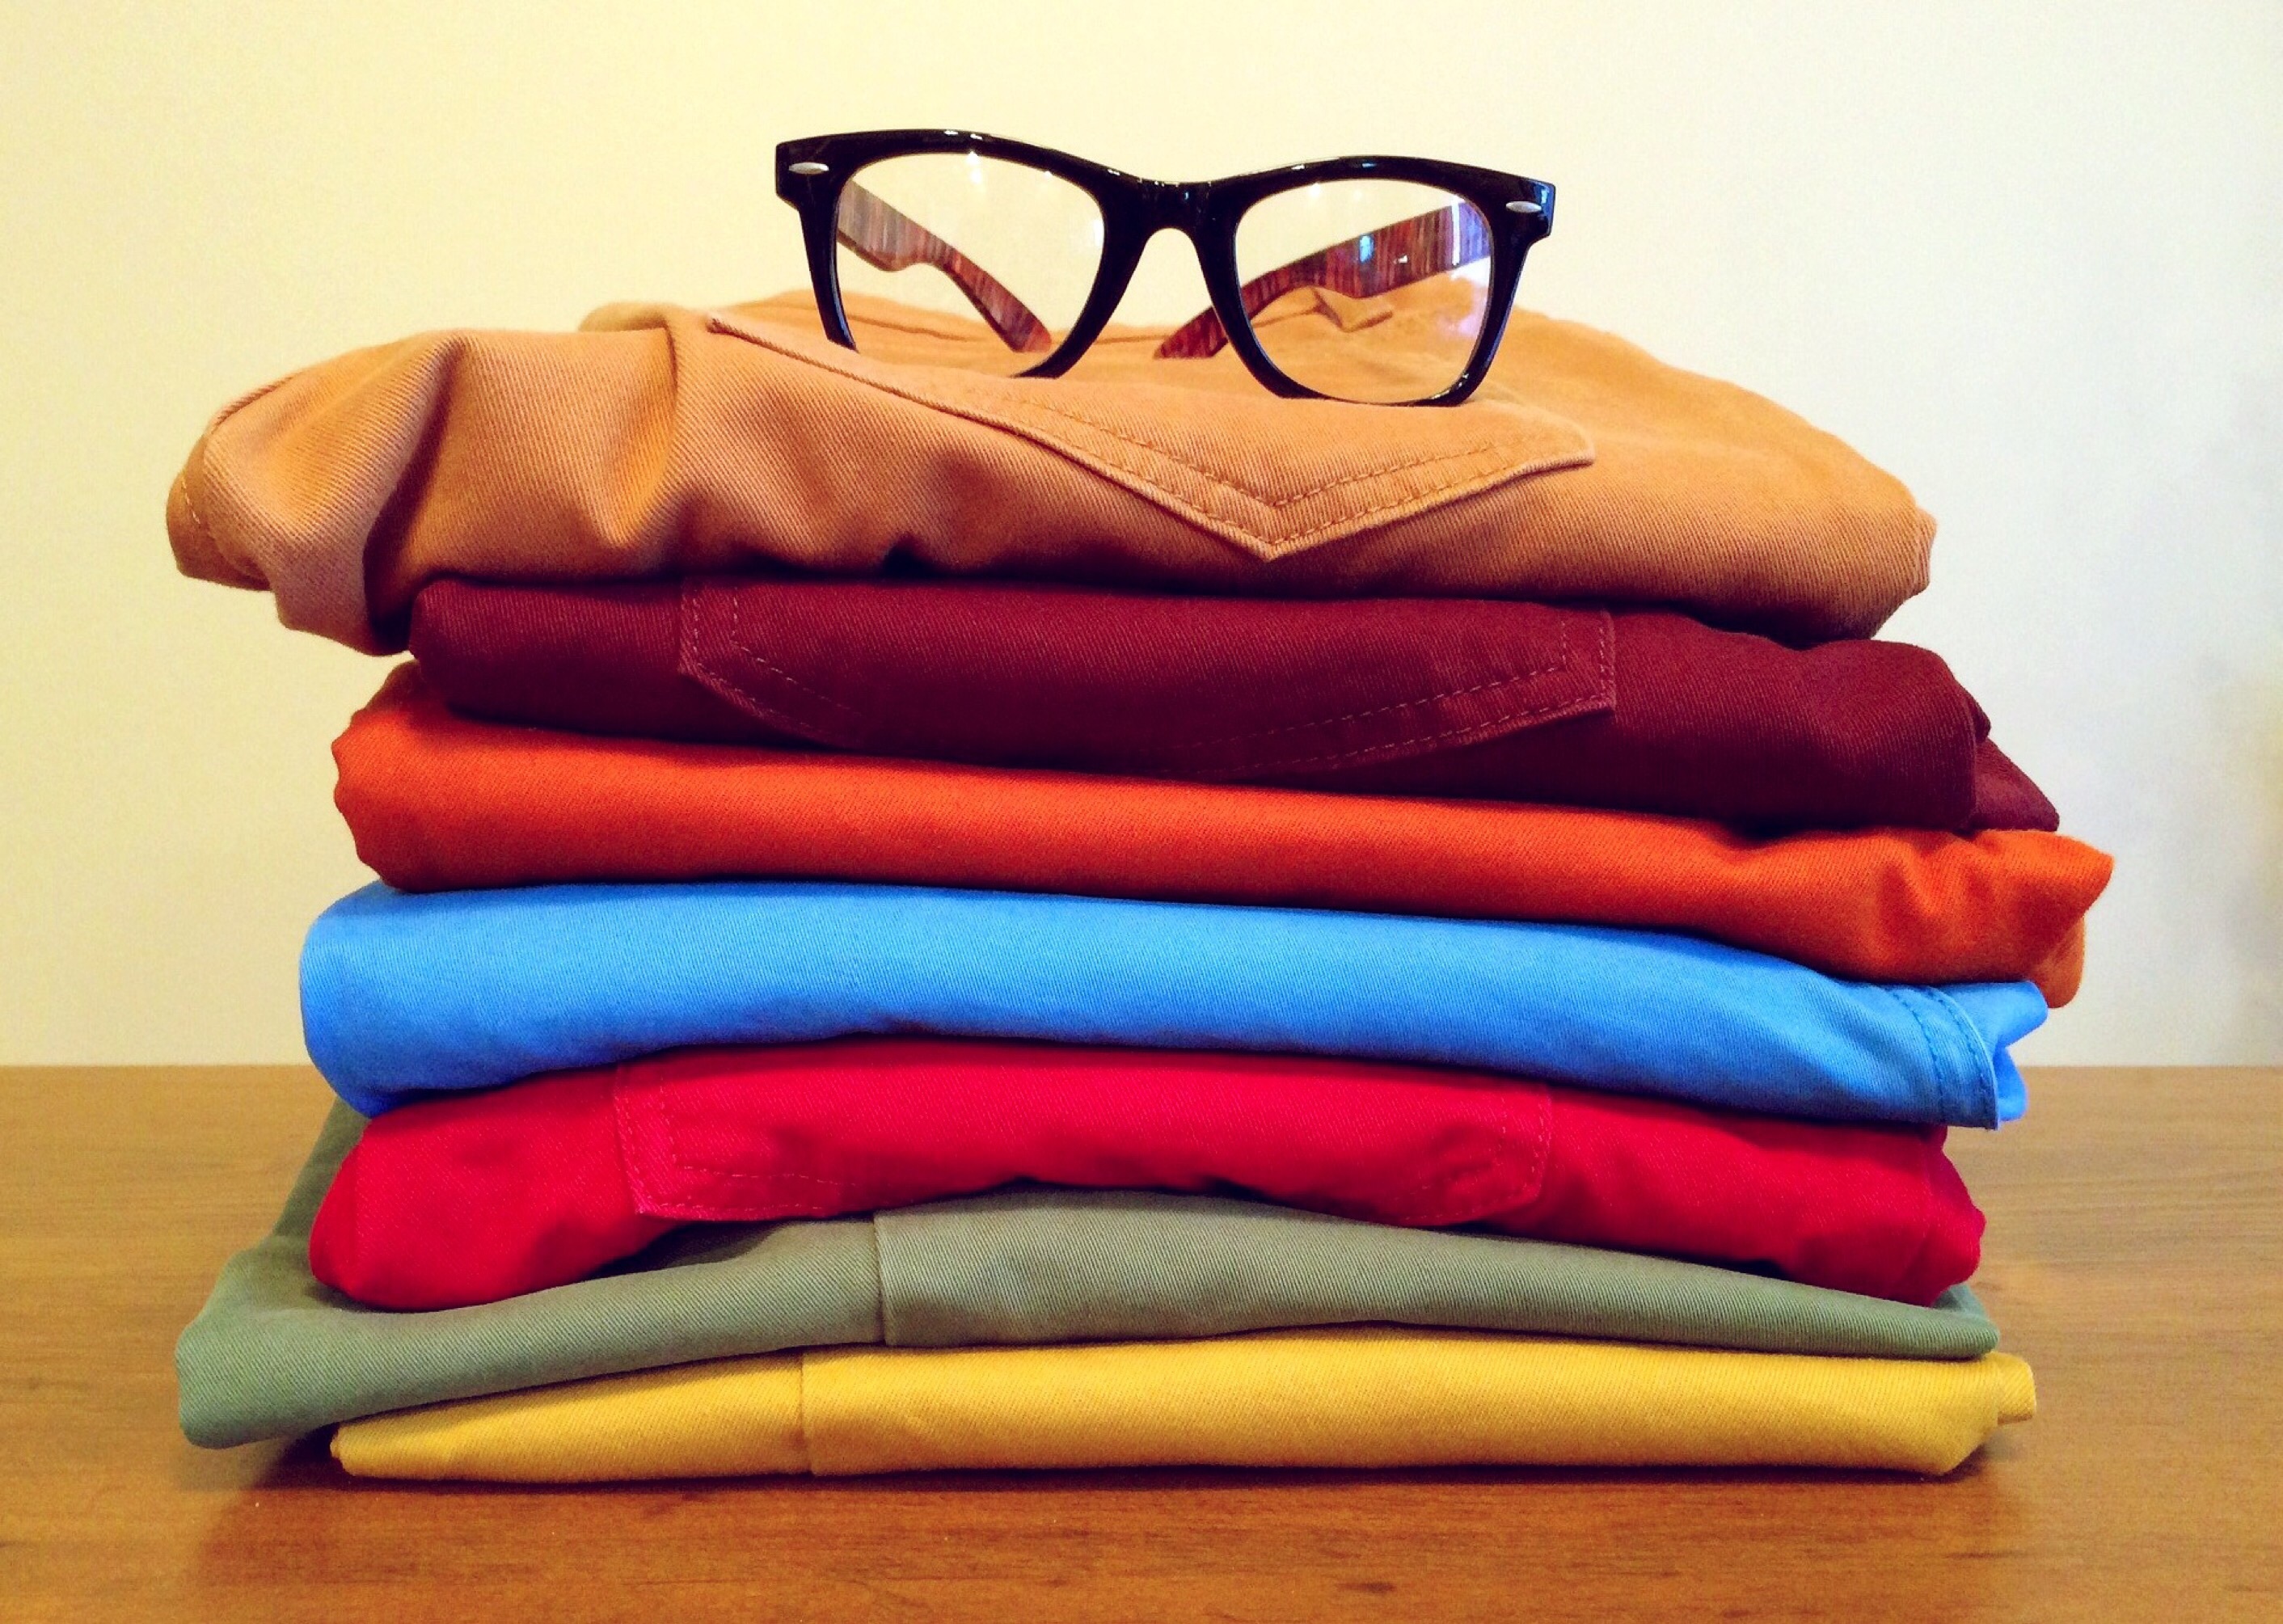
fashion, clothing, furniture, colorful, pillow, material, cushion, trousers, textile, dress, glasses, style, clothes, linens, bed sheet